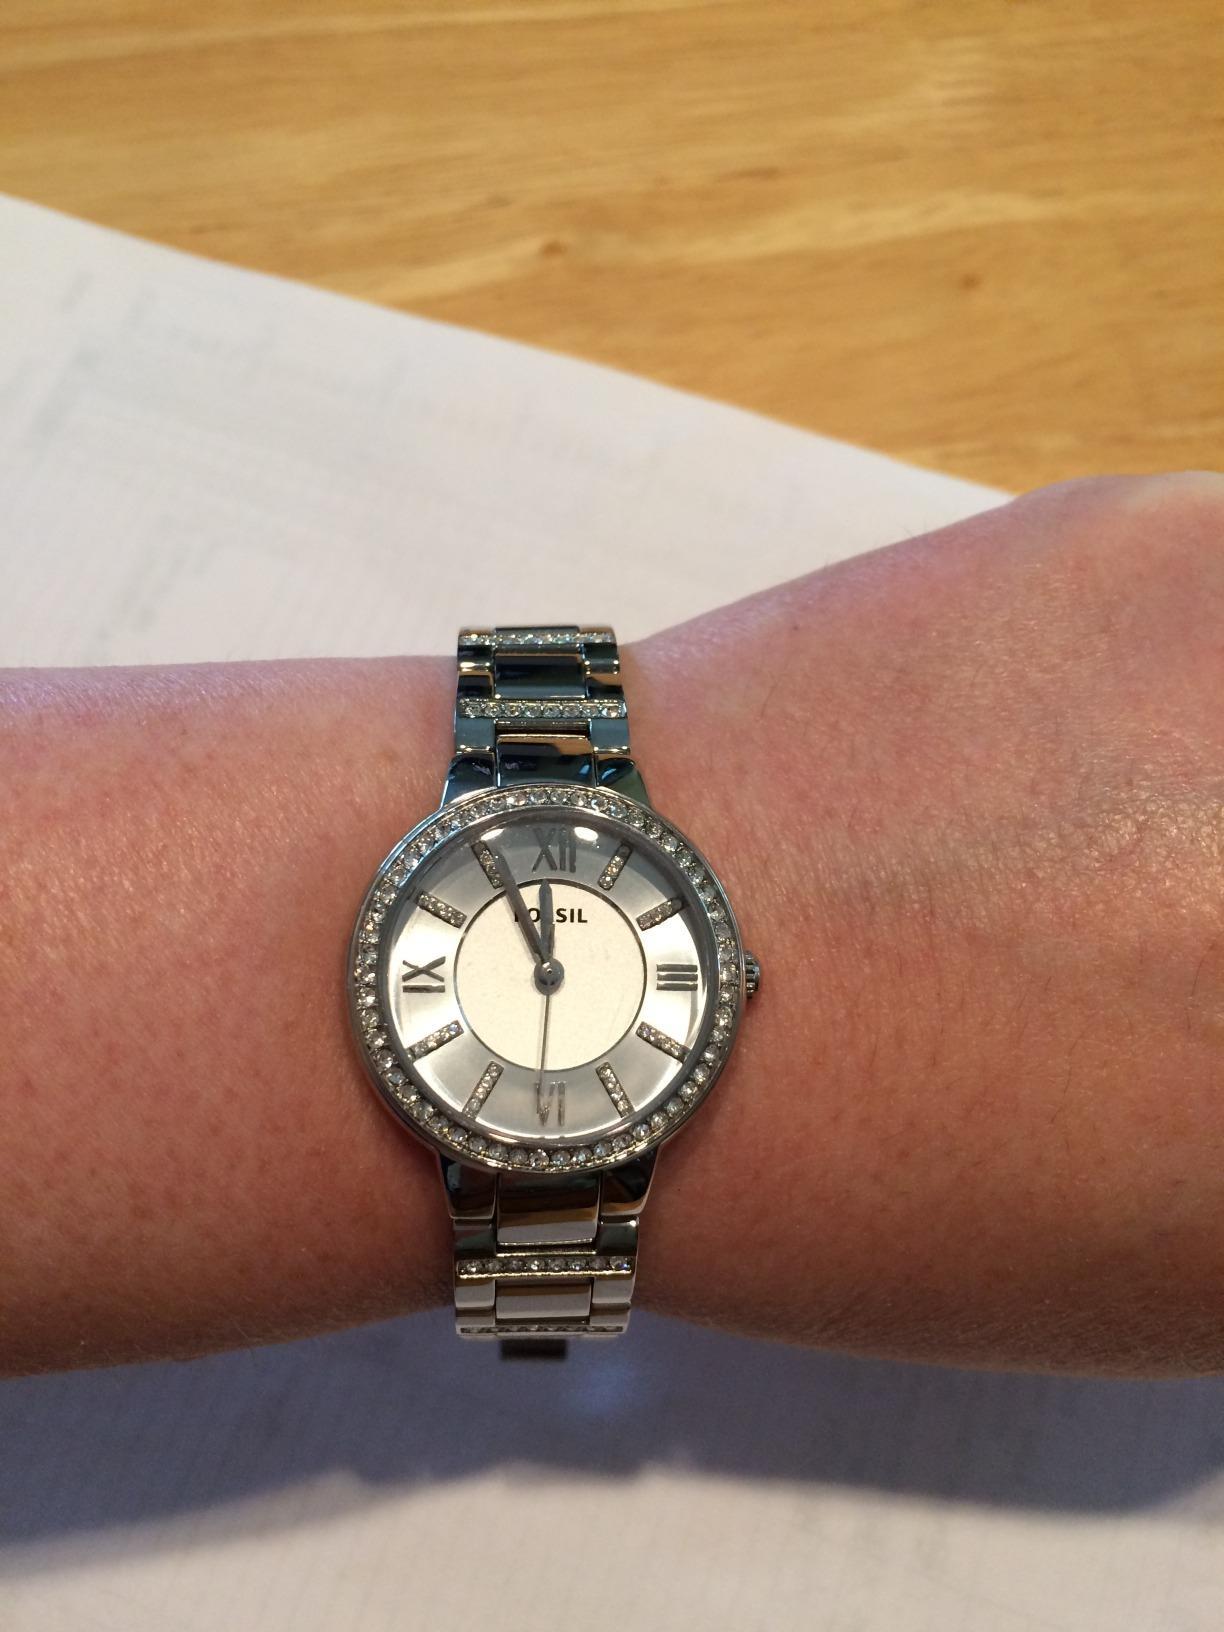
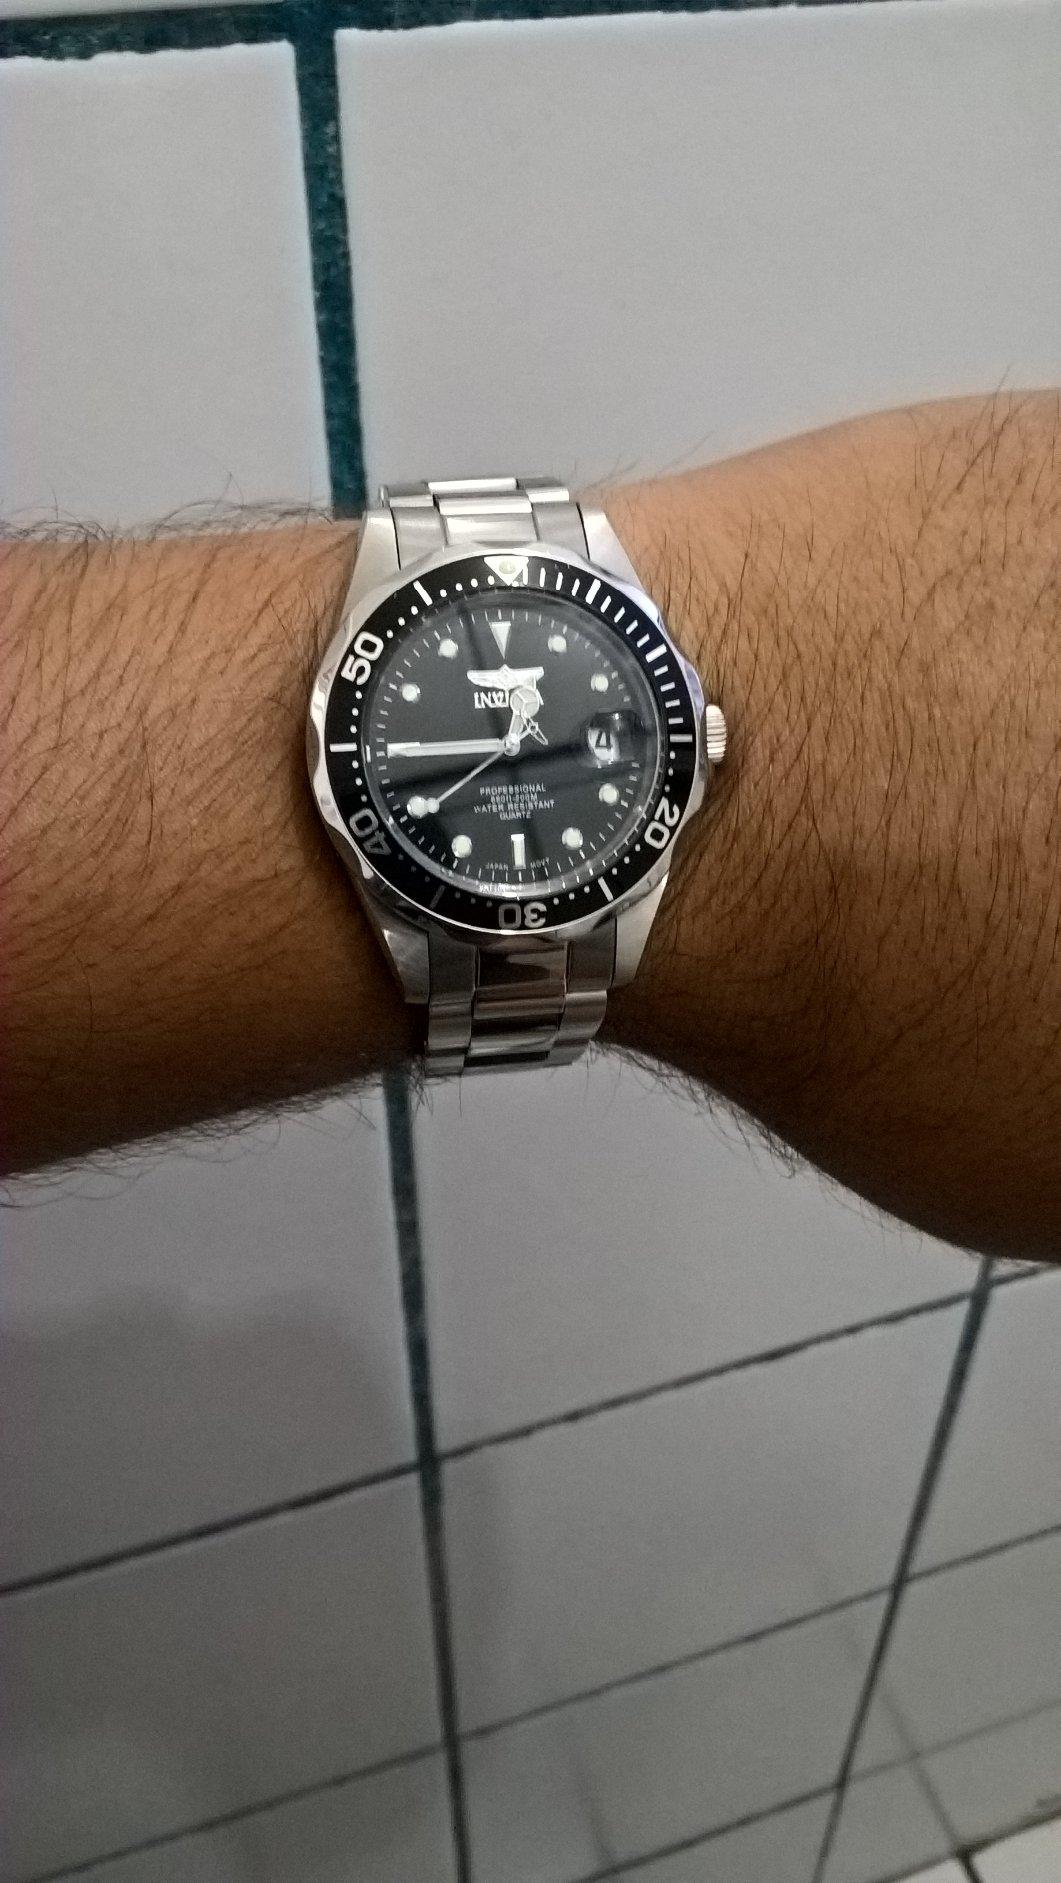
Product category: accessories_watch
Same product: no